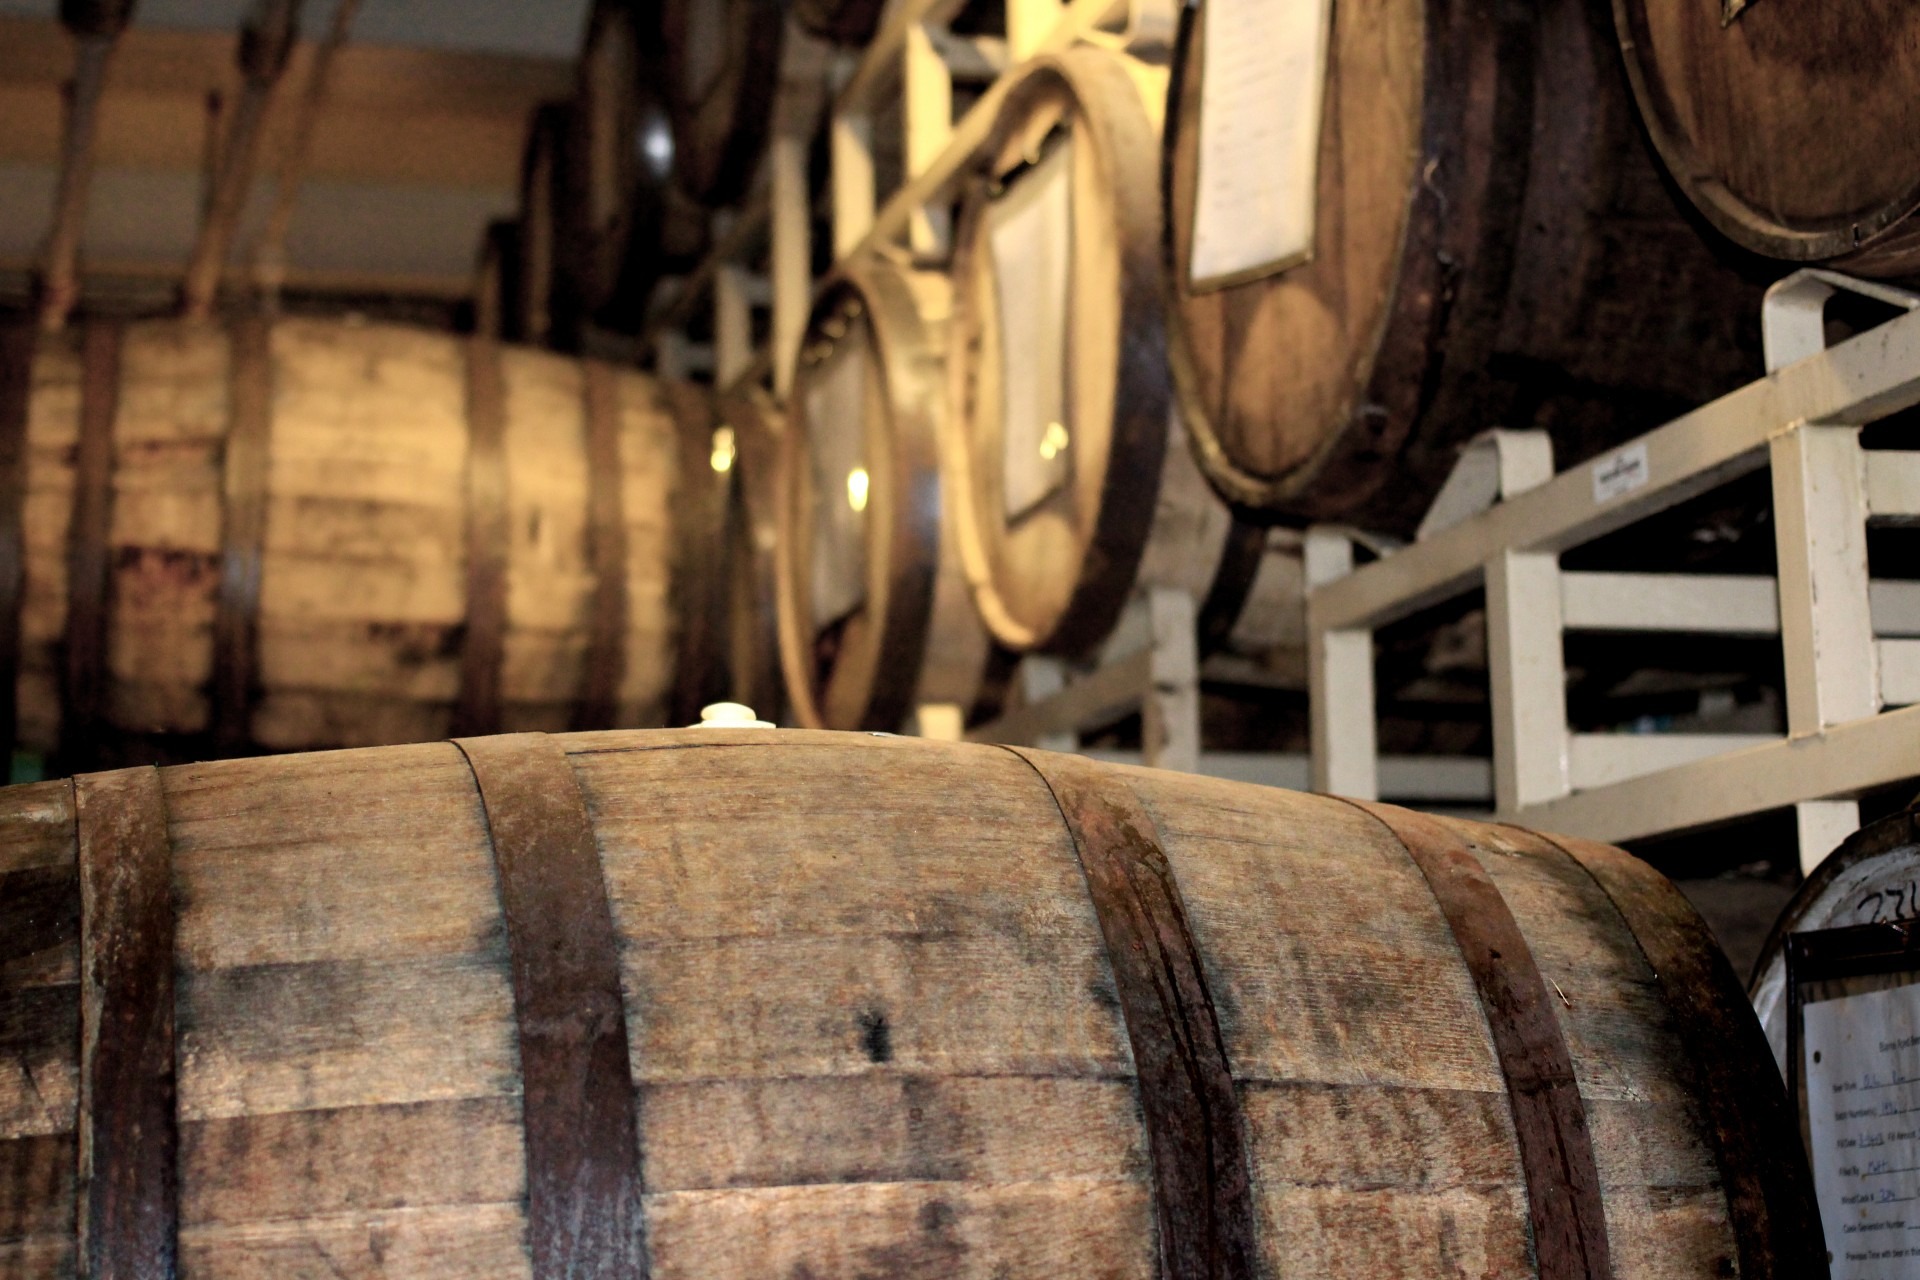
wood, barrel, barrels, casks, man made object, ancient history, whisky barrels, oak barrels, aging barrels, whisky cask